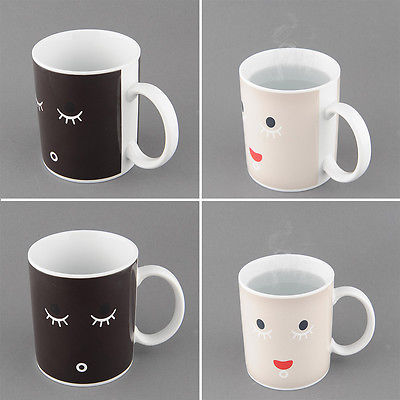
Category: mug